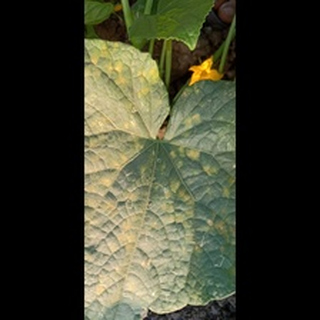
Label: diseased_cucumber